Parliamentary dissolution (France)

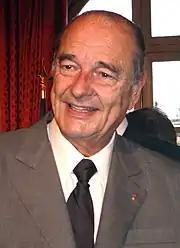
Jacques Chirac, the last President to order a dissolution of the French lower chamber during a seven-year term.

During his ten-year presidency, Charles de Gaulle used dissolution twice: in 1962 and 1968.